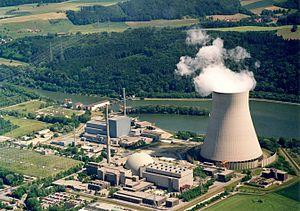
La centrale nucléaire Isar porte le nom d'un affluent du Danube qui arrose Munich. Elle comporte deux tranches Isar 1 et Isar 2 construites en Basse Bavière, à proximité de Landshut, dans la région de Essenbach et elle est la propriété de la compagnie E.ON.
Le « Konvoi » est un modèle de réacteur nucléaire à eau pressurisée d'une puissance électrique de 1300 mégawatts. Entre 1981 et 1989, la société Kraftwerk Union a équipé de réacteurs de type Konvoi les centrales nucléaires allemandes suivantes :
La centrale hydraulique de Niederaichbach est un barrage hydroélectrique sur l'Isar.